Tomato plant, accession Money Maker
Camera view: horizontal (90 deg, fisheye); turntable rotation: 240 degrees
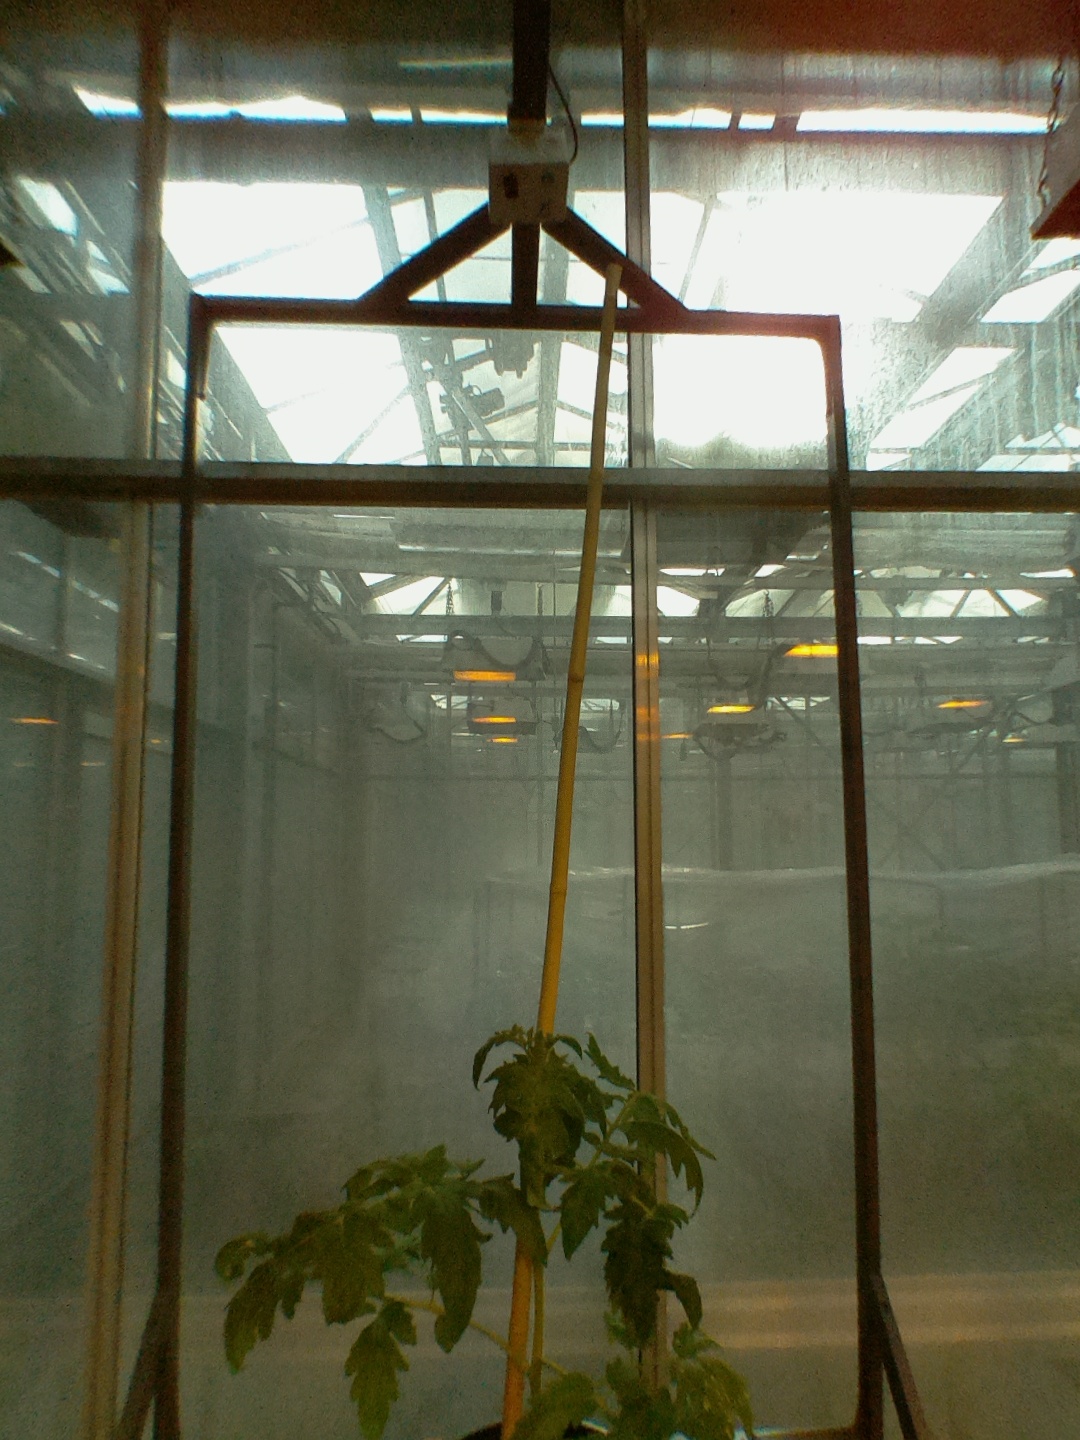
BBCH growth stage 51: First inflorence visible, visible closed flower bud